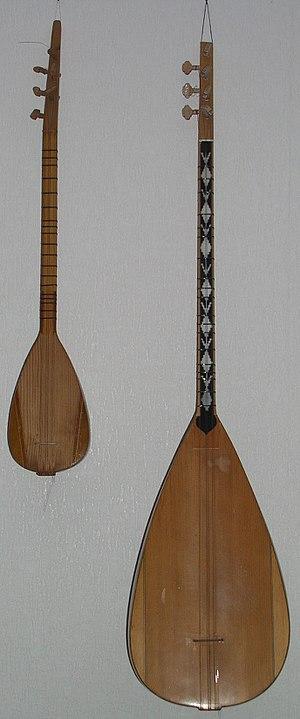
La musique turque est à l'image de sa composition ethnique, de sa situation géographique et de son histoire. Si la musique turque désigne avant tout la musique faite en Turquie par des Turcs, elle ne se résume pas à cette définition, car il y a une diaspora turque, il y a des ethnies non turques en Turquie, et la musique turque a été jouée longtemps dans des pays autres que la Turquie, du fait de l’Empire ottoman.
Le saz est un luth à manche long, rencontré en Iran, Irak, dans le Caucase, en Crimée, Turquie, Grèce, et dans une partie des Balkans. Le mot, d’origine persane, possède plusieurs significations en turc, ce qui peut prêter à confusion : il peut désigner toute sorte d’instruments de musique, une famille particulière d’instruments à cordes pincées, ou le bağlama, instrument le plus courant de cette famille, ainsi que le tamboor.